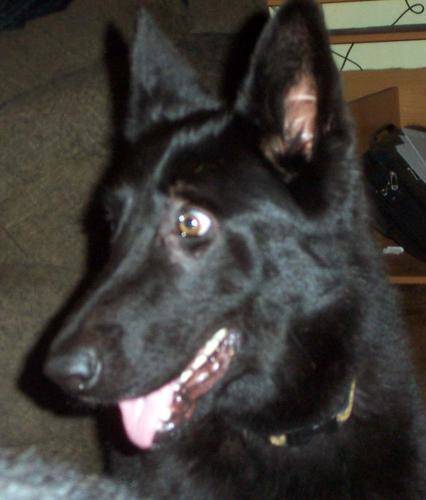
Label: dog